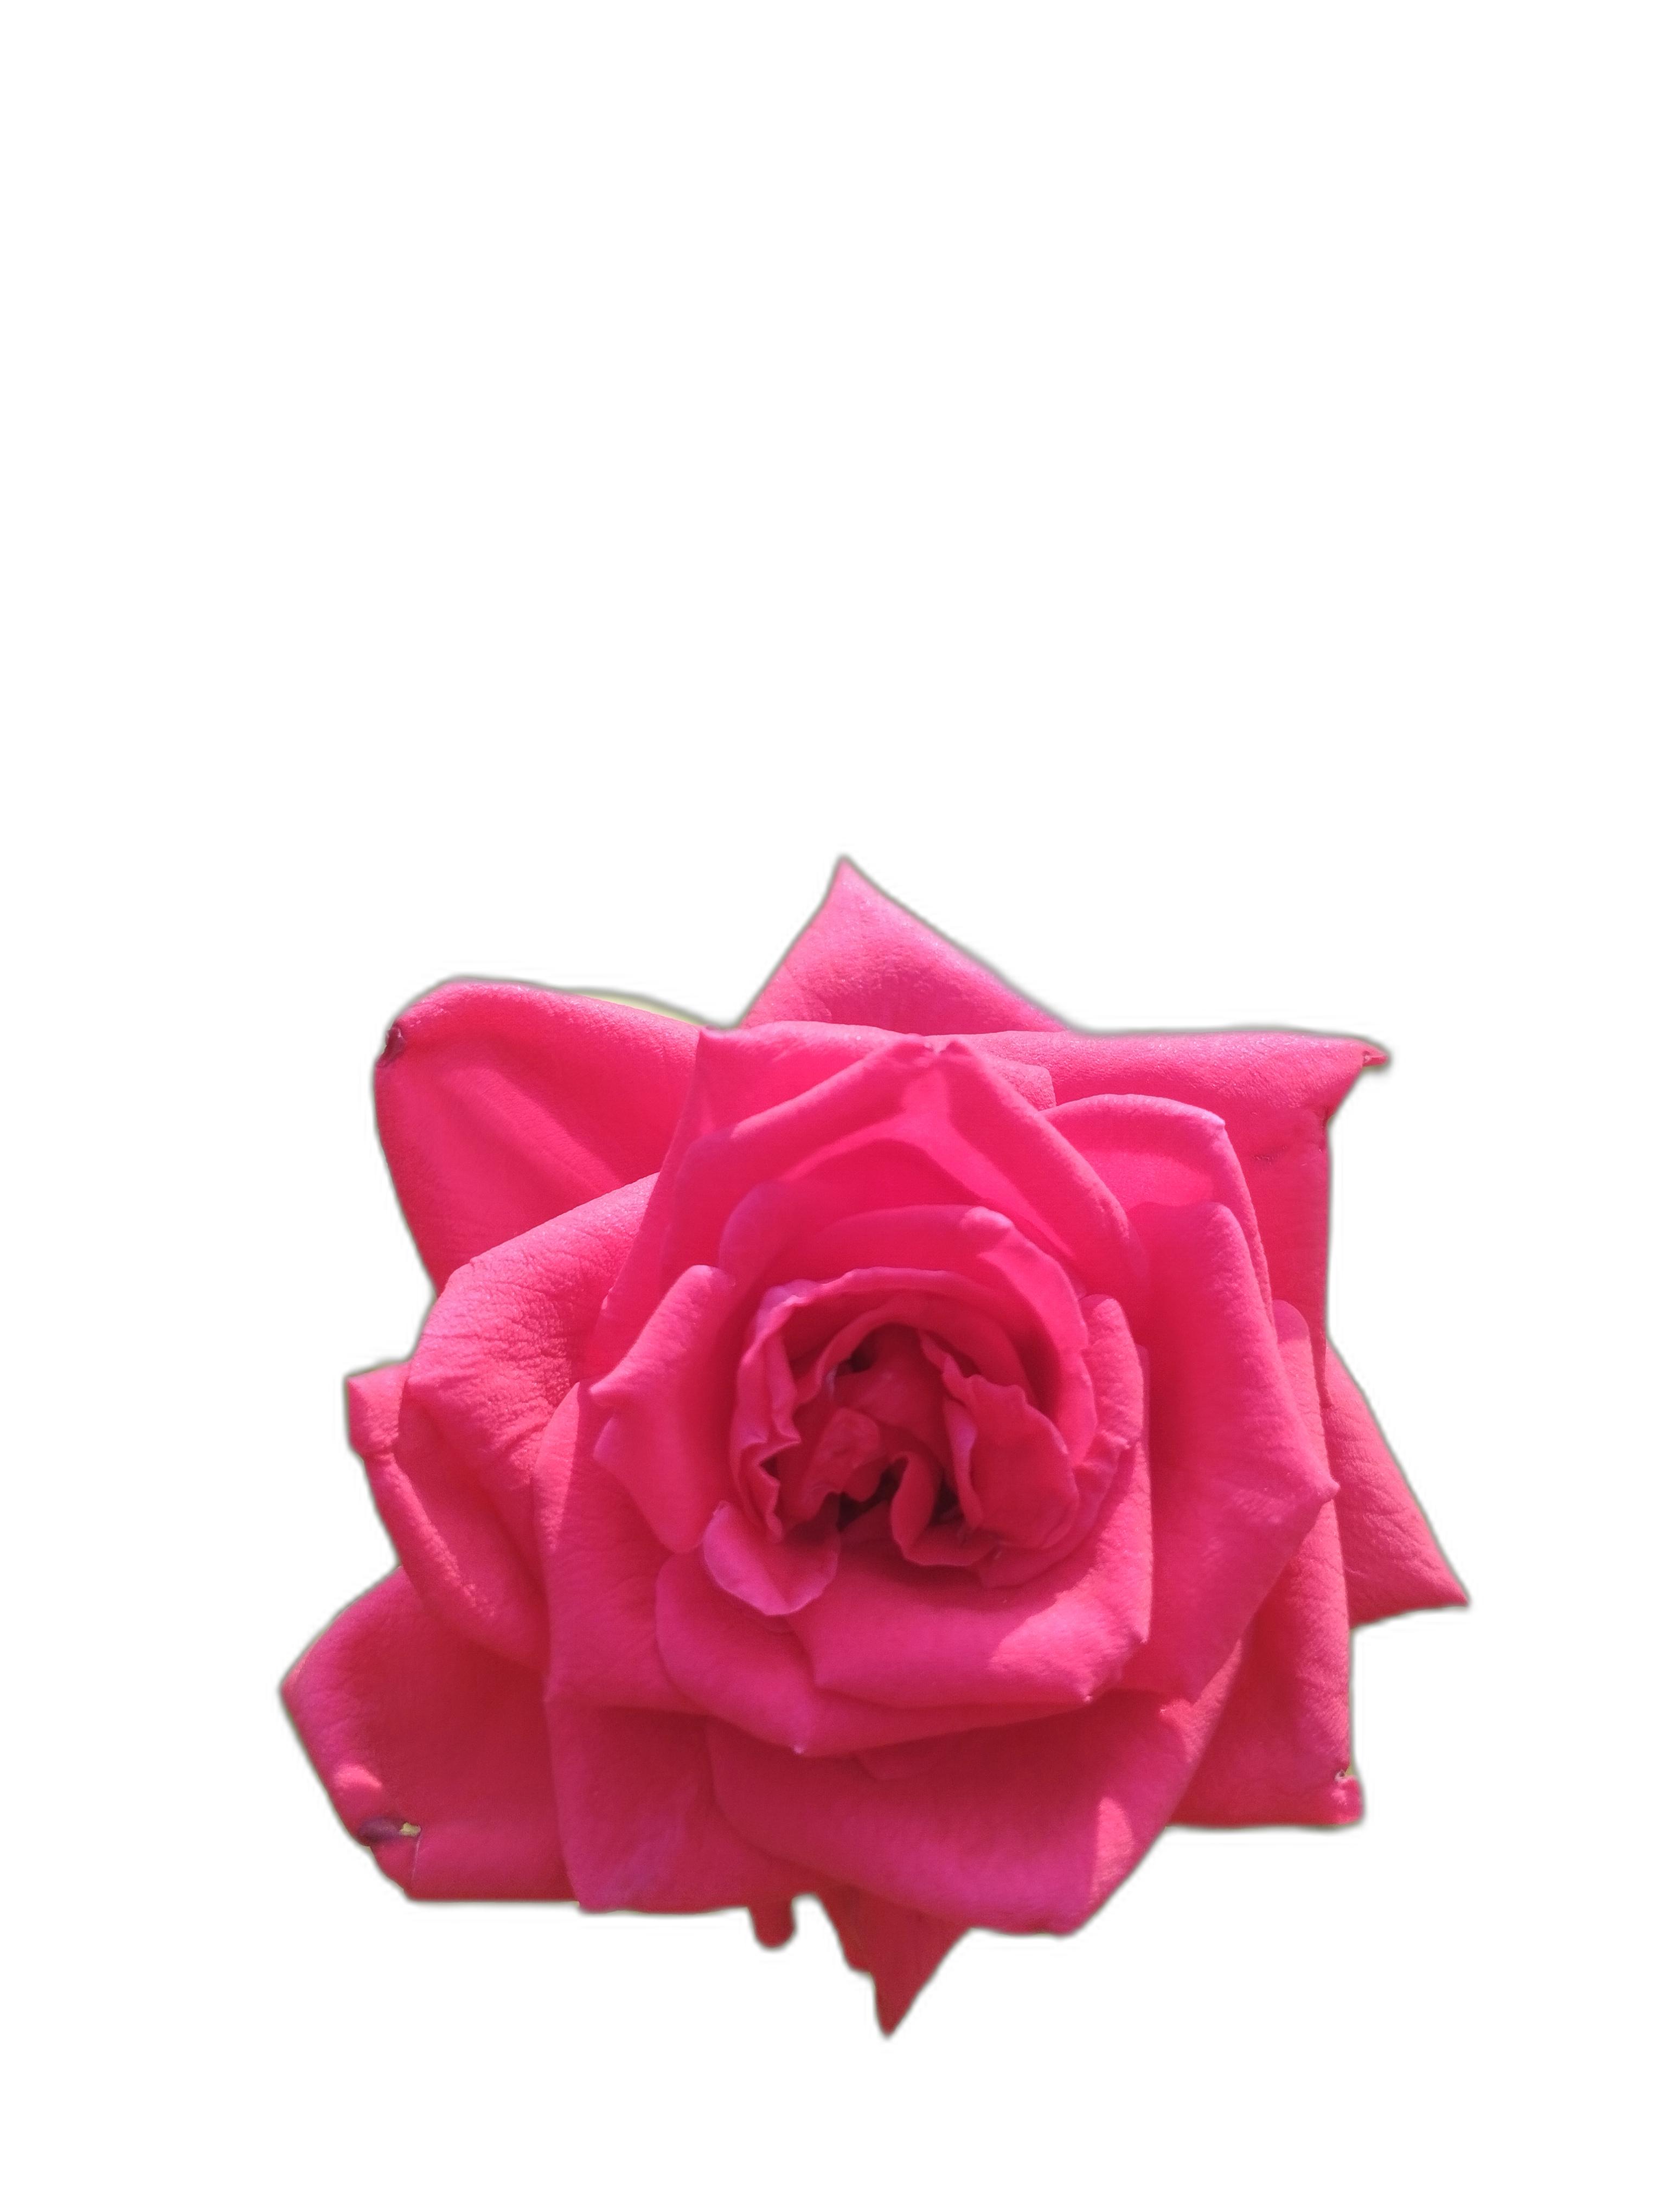
Label: Rose